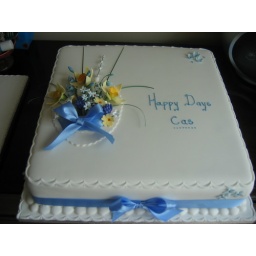
12&amp;quot; square fruit cake covered in marzipan and fondant icing. Decorated with handmade sugar spring flowers and satin ribbon.